Tango Charlie

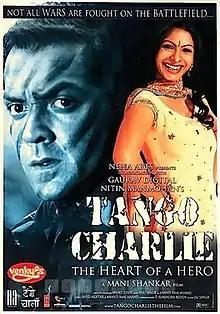
Theatrical release poster

Tango Charlie is a 2005 Indian Hindi-language war film written and directed by Mani Shankar, and the cinematography was by T. Surendra Reddy. The film stars Bobby Deol as the title character, Ajay Devgn, Sanjay Dutt, Sunil Shetty, Tanishaa, Nandana Sen and Sudesh Berry. The film follows paramilitary man Tarun Chauhan's (Bobby Deol) journey from a young border guard recruit to a war-hardened fighter in the Indian Border Security Force. This film was banned for release in Assam for allegedly defaming the Bodo community of Northeast India.